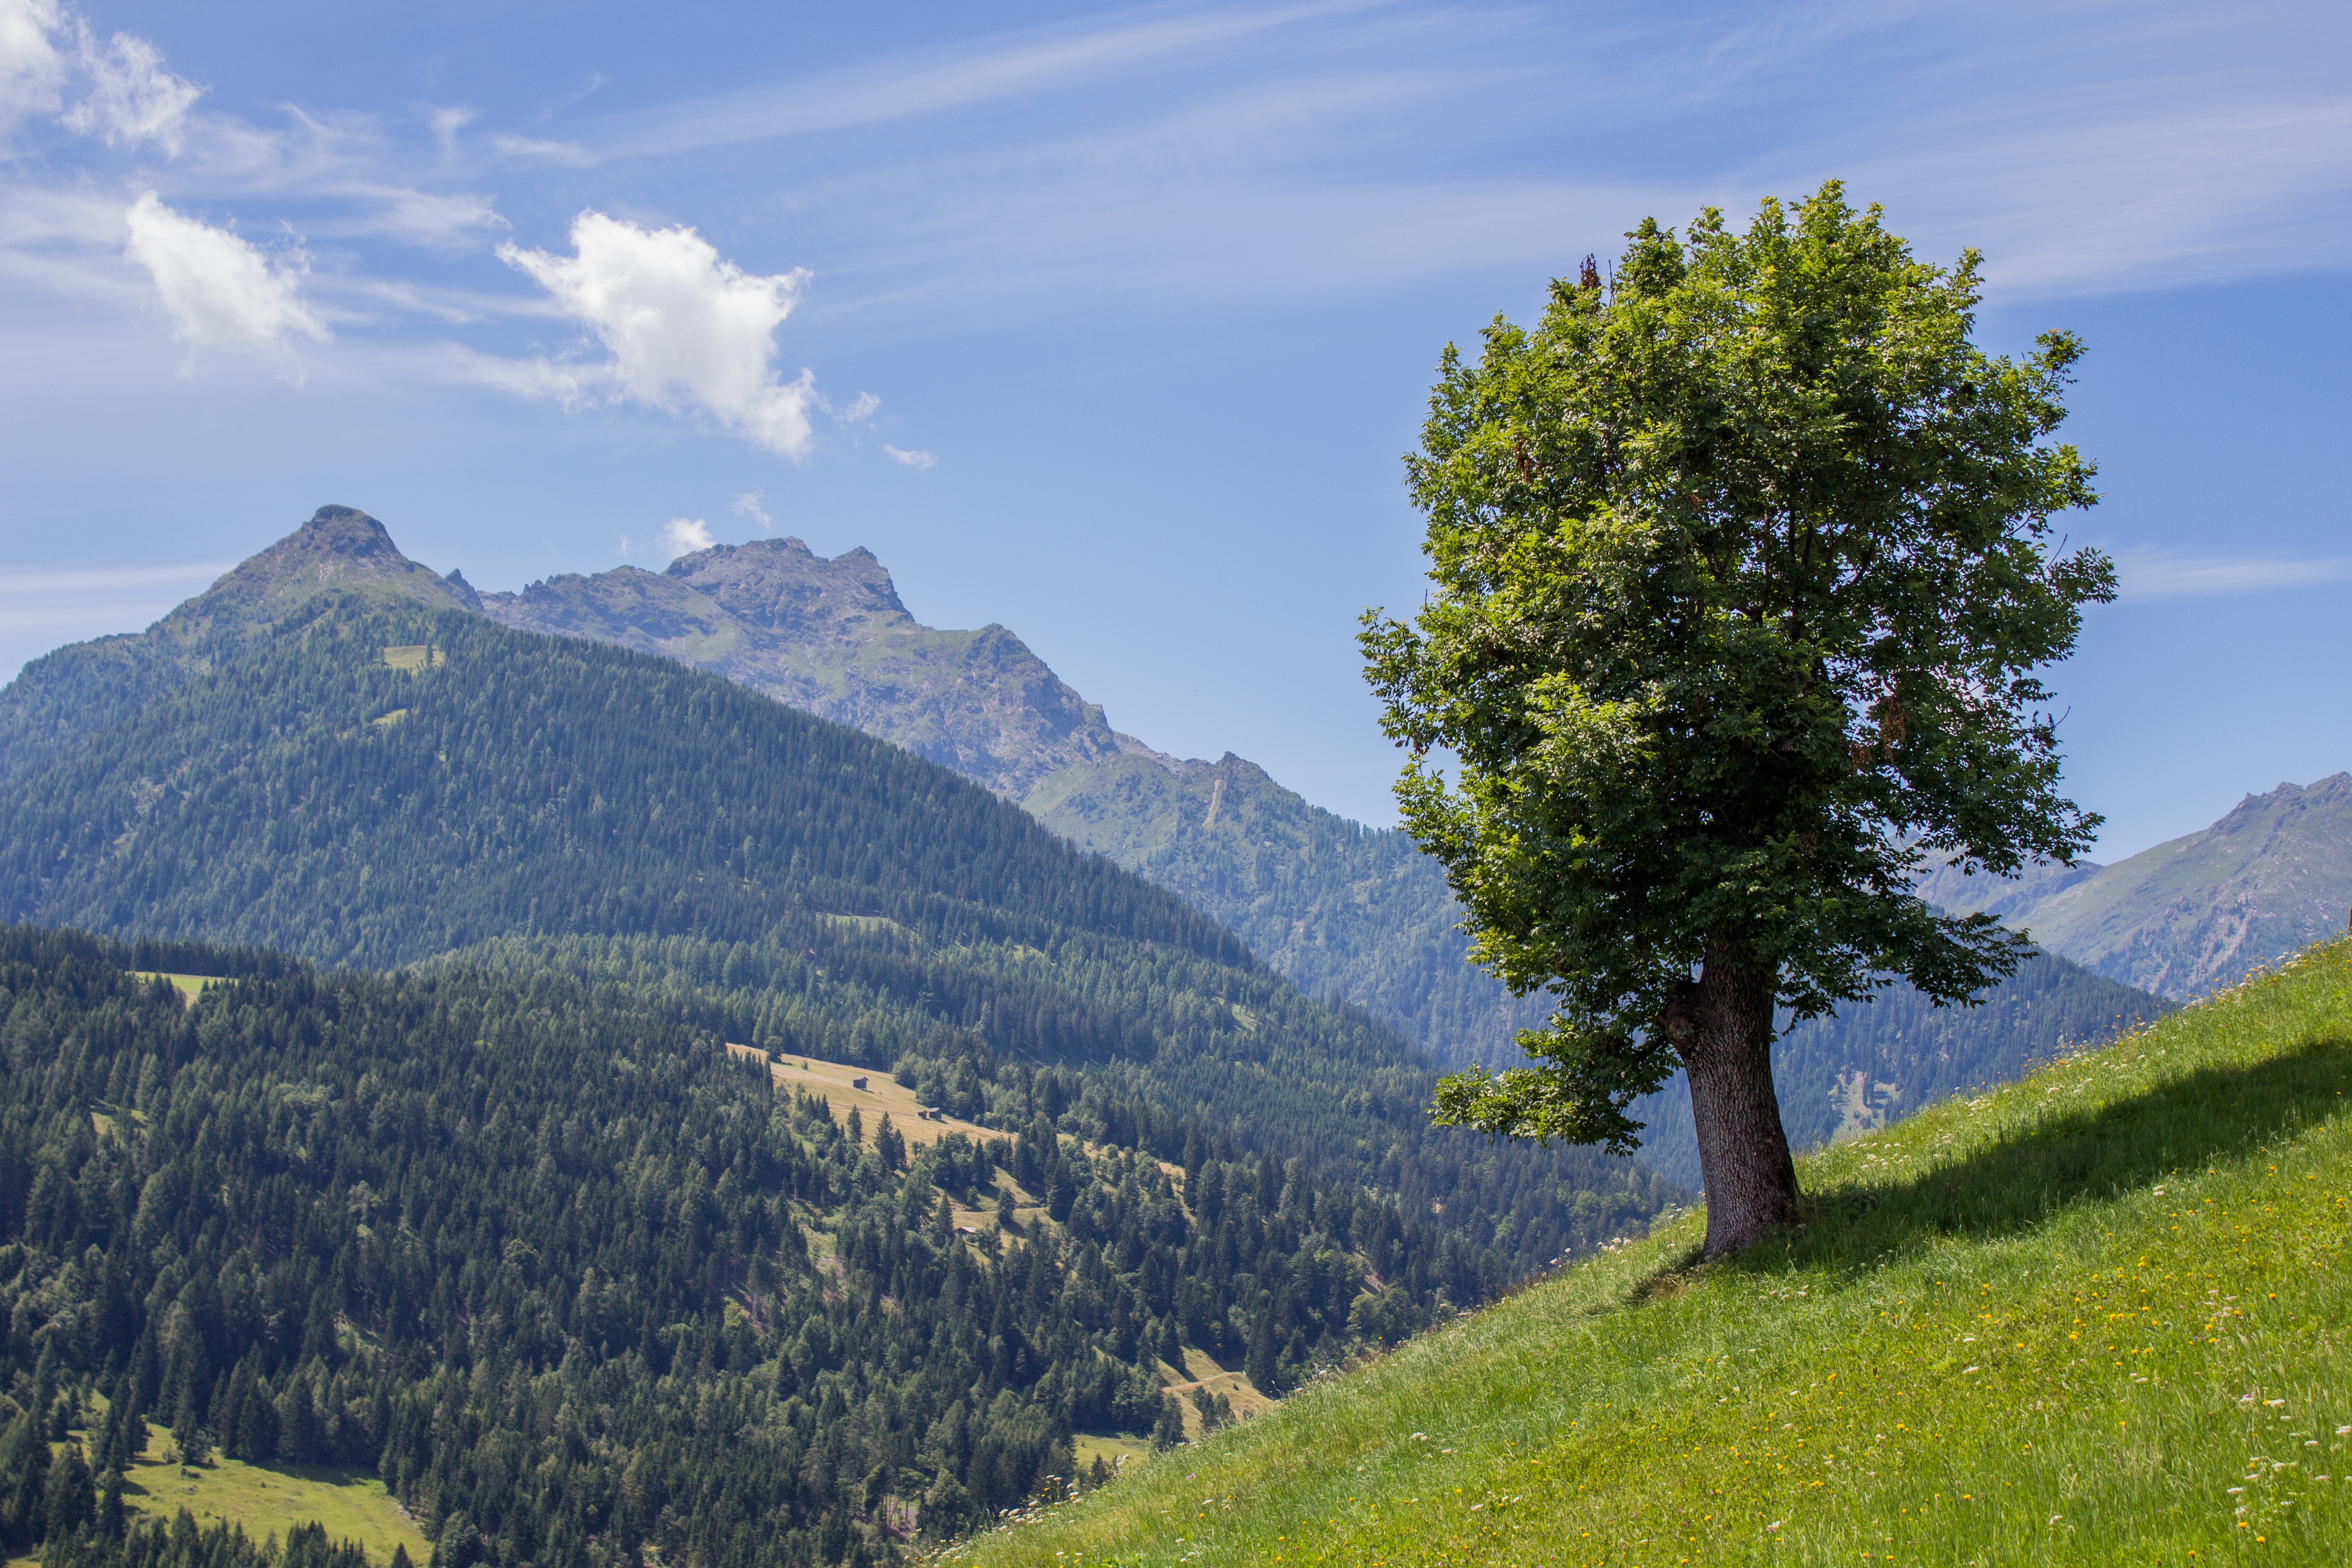
landscape, tree, nature, forest, grass, wilderness, mountain, cloud, plant, sky, field, meadow, hill, valley, mountain range, summer, green, alpine, ridge, austria, sunny, clouds, mountainside, mountains, alps, plateau, ecosystem, carinthia, rural area, summer meadow, landform, mountain pass, alpine meadow, mountain meadow, juicy green, geographical feature, woody plant, mountainous landforms